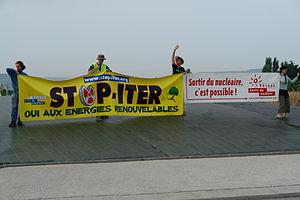
Banderoles «
Le réacteur thermonucléaire expérimental international ITER est un projet de réacteur nucléaire de recherche civil à fusion nucléaire de type tokamak, situé à Cadarache. Le projet de recherche s'inscrit dans une démarche à long terme visant à l'industrialisation de la fusion nucléaire. Il associe trente-cinq pays : ceux de l'Union européenne ainsi que le Royaume-Uni, l'Inde, le Japon, la Chine, la Russie, la Corée du Sud, les États-Unis et la Suisse.